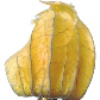
Label: physalis_with_husk